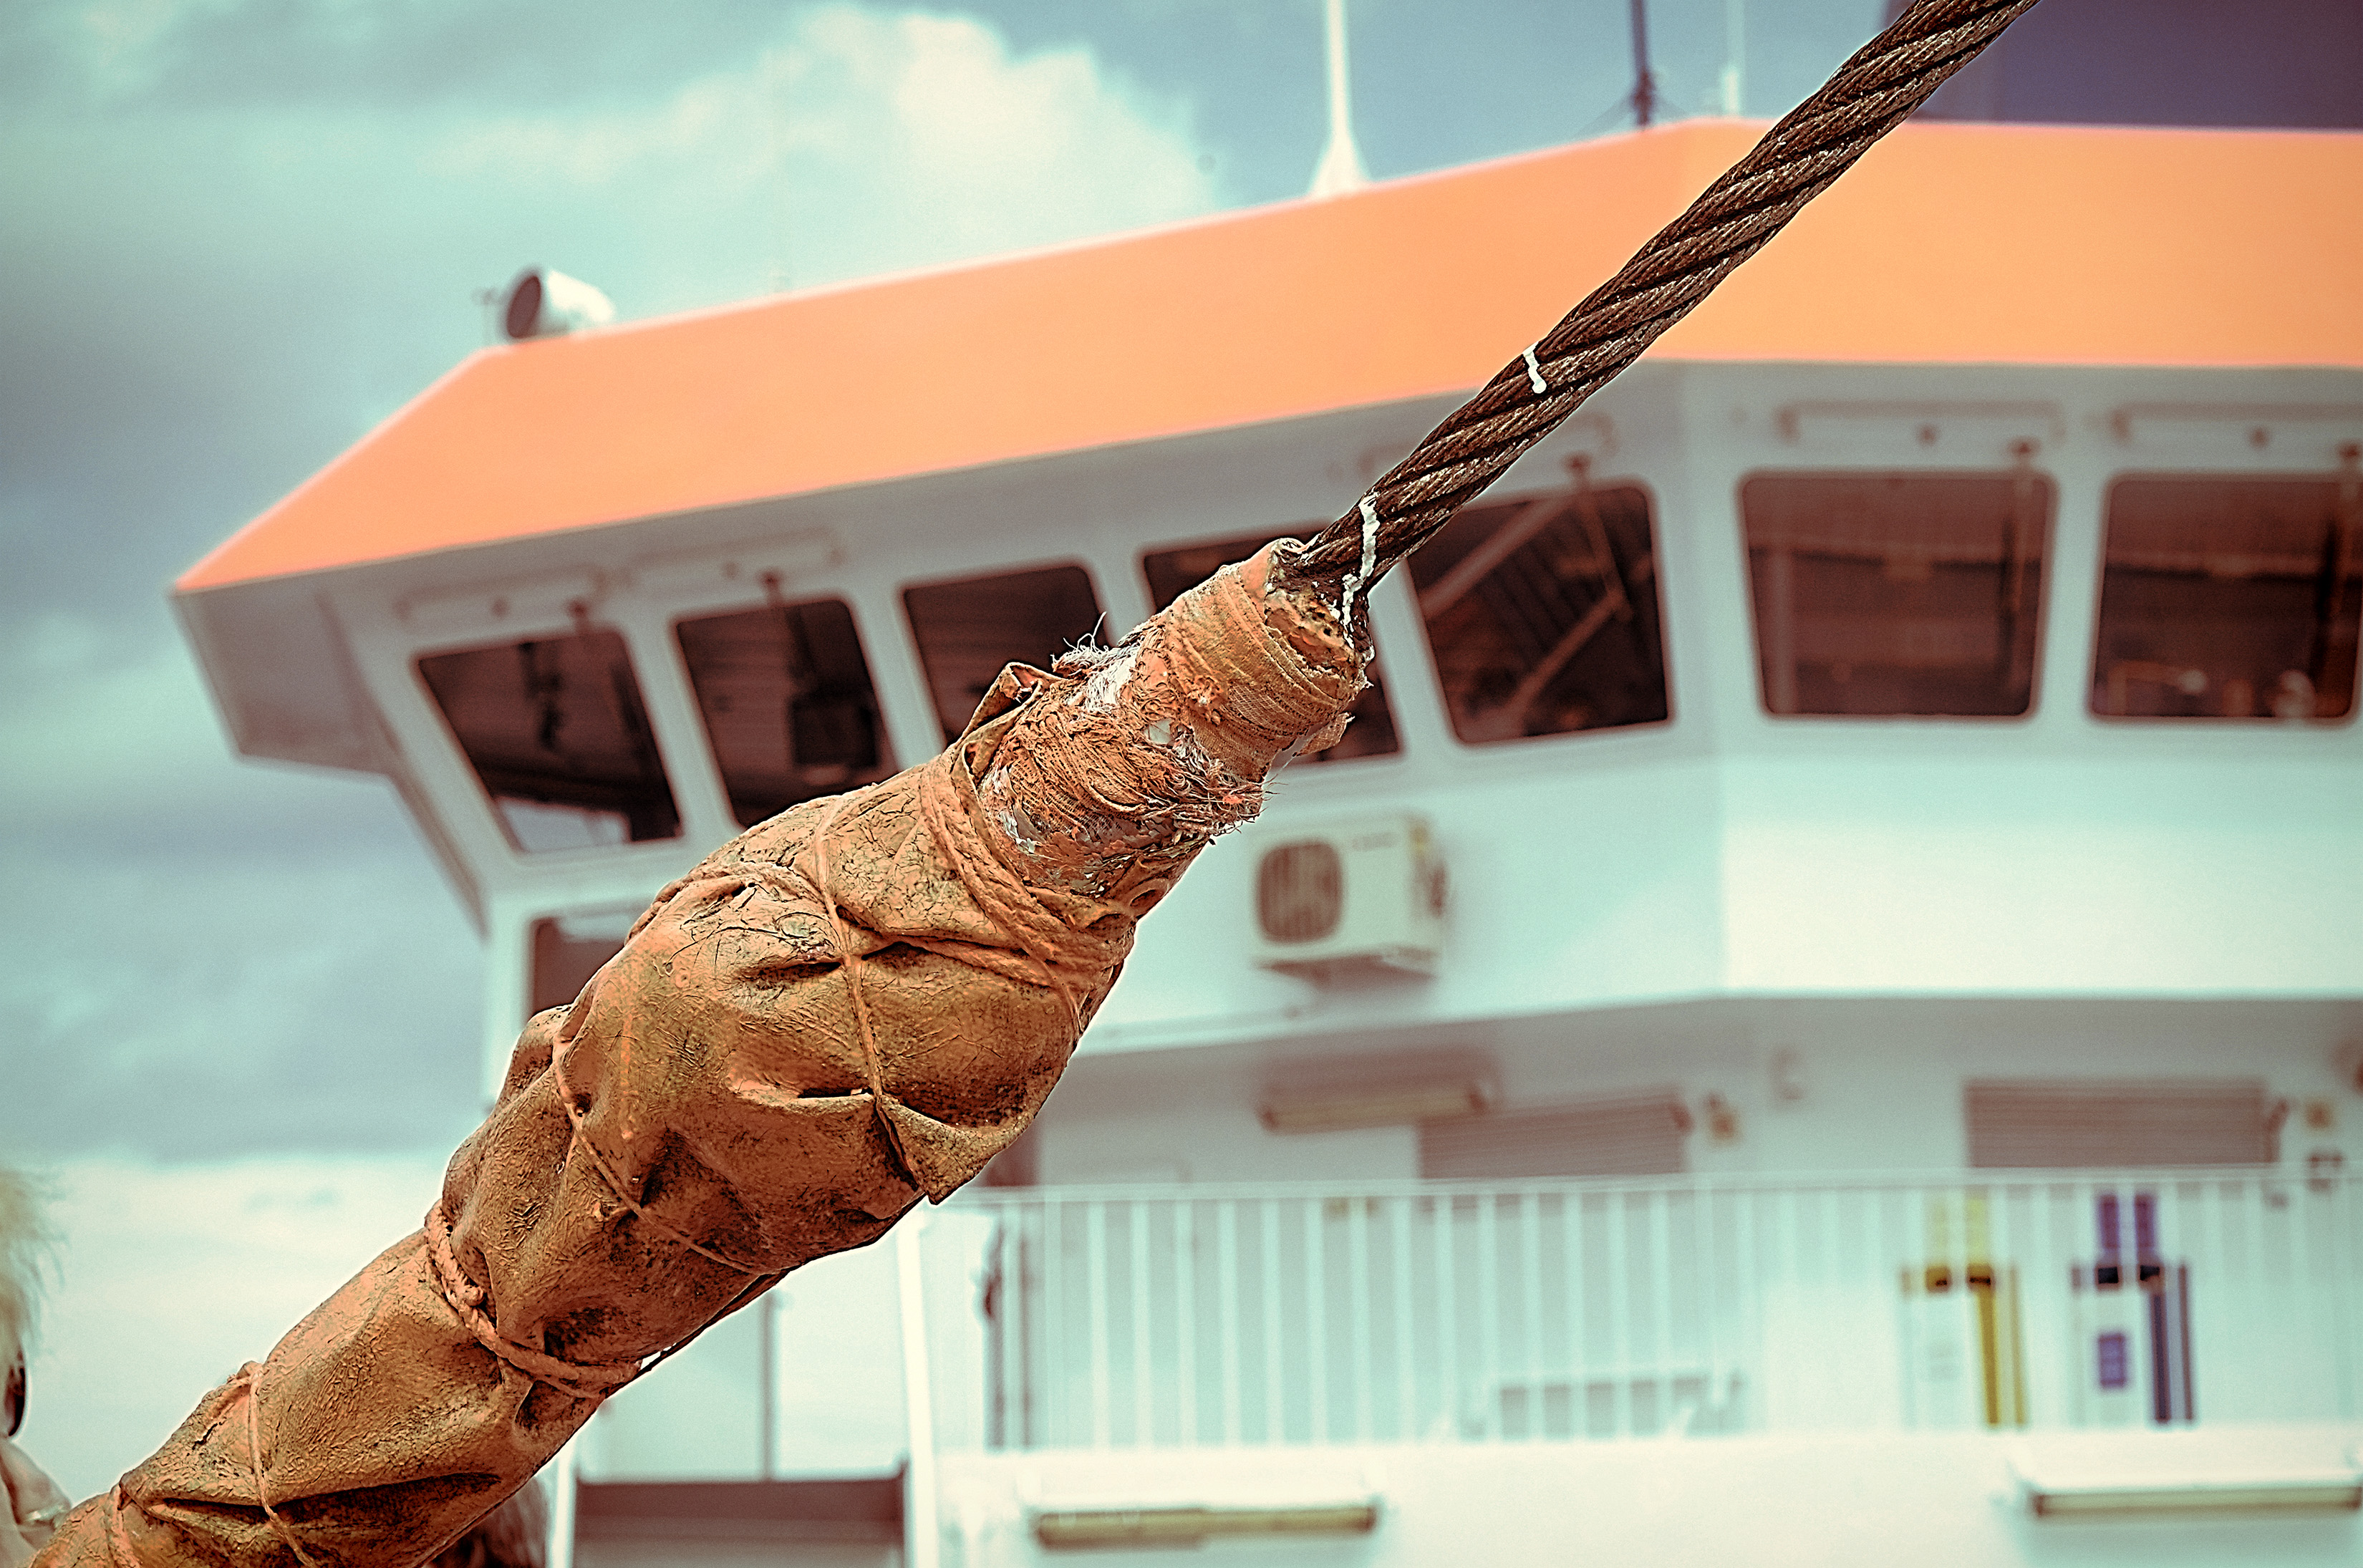
wood, travel, italy, sculpture, art, tourist attraction, fuji, sicily, fujix, fujixe1, e1, messinastrait